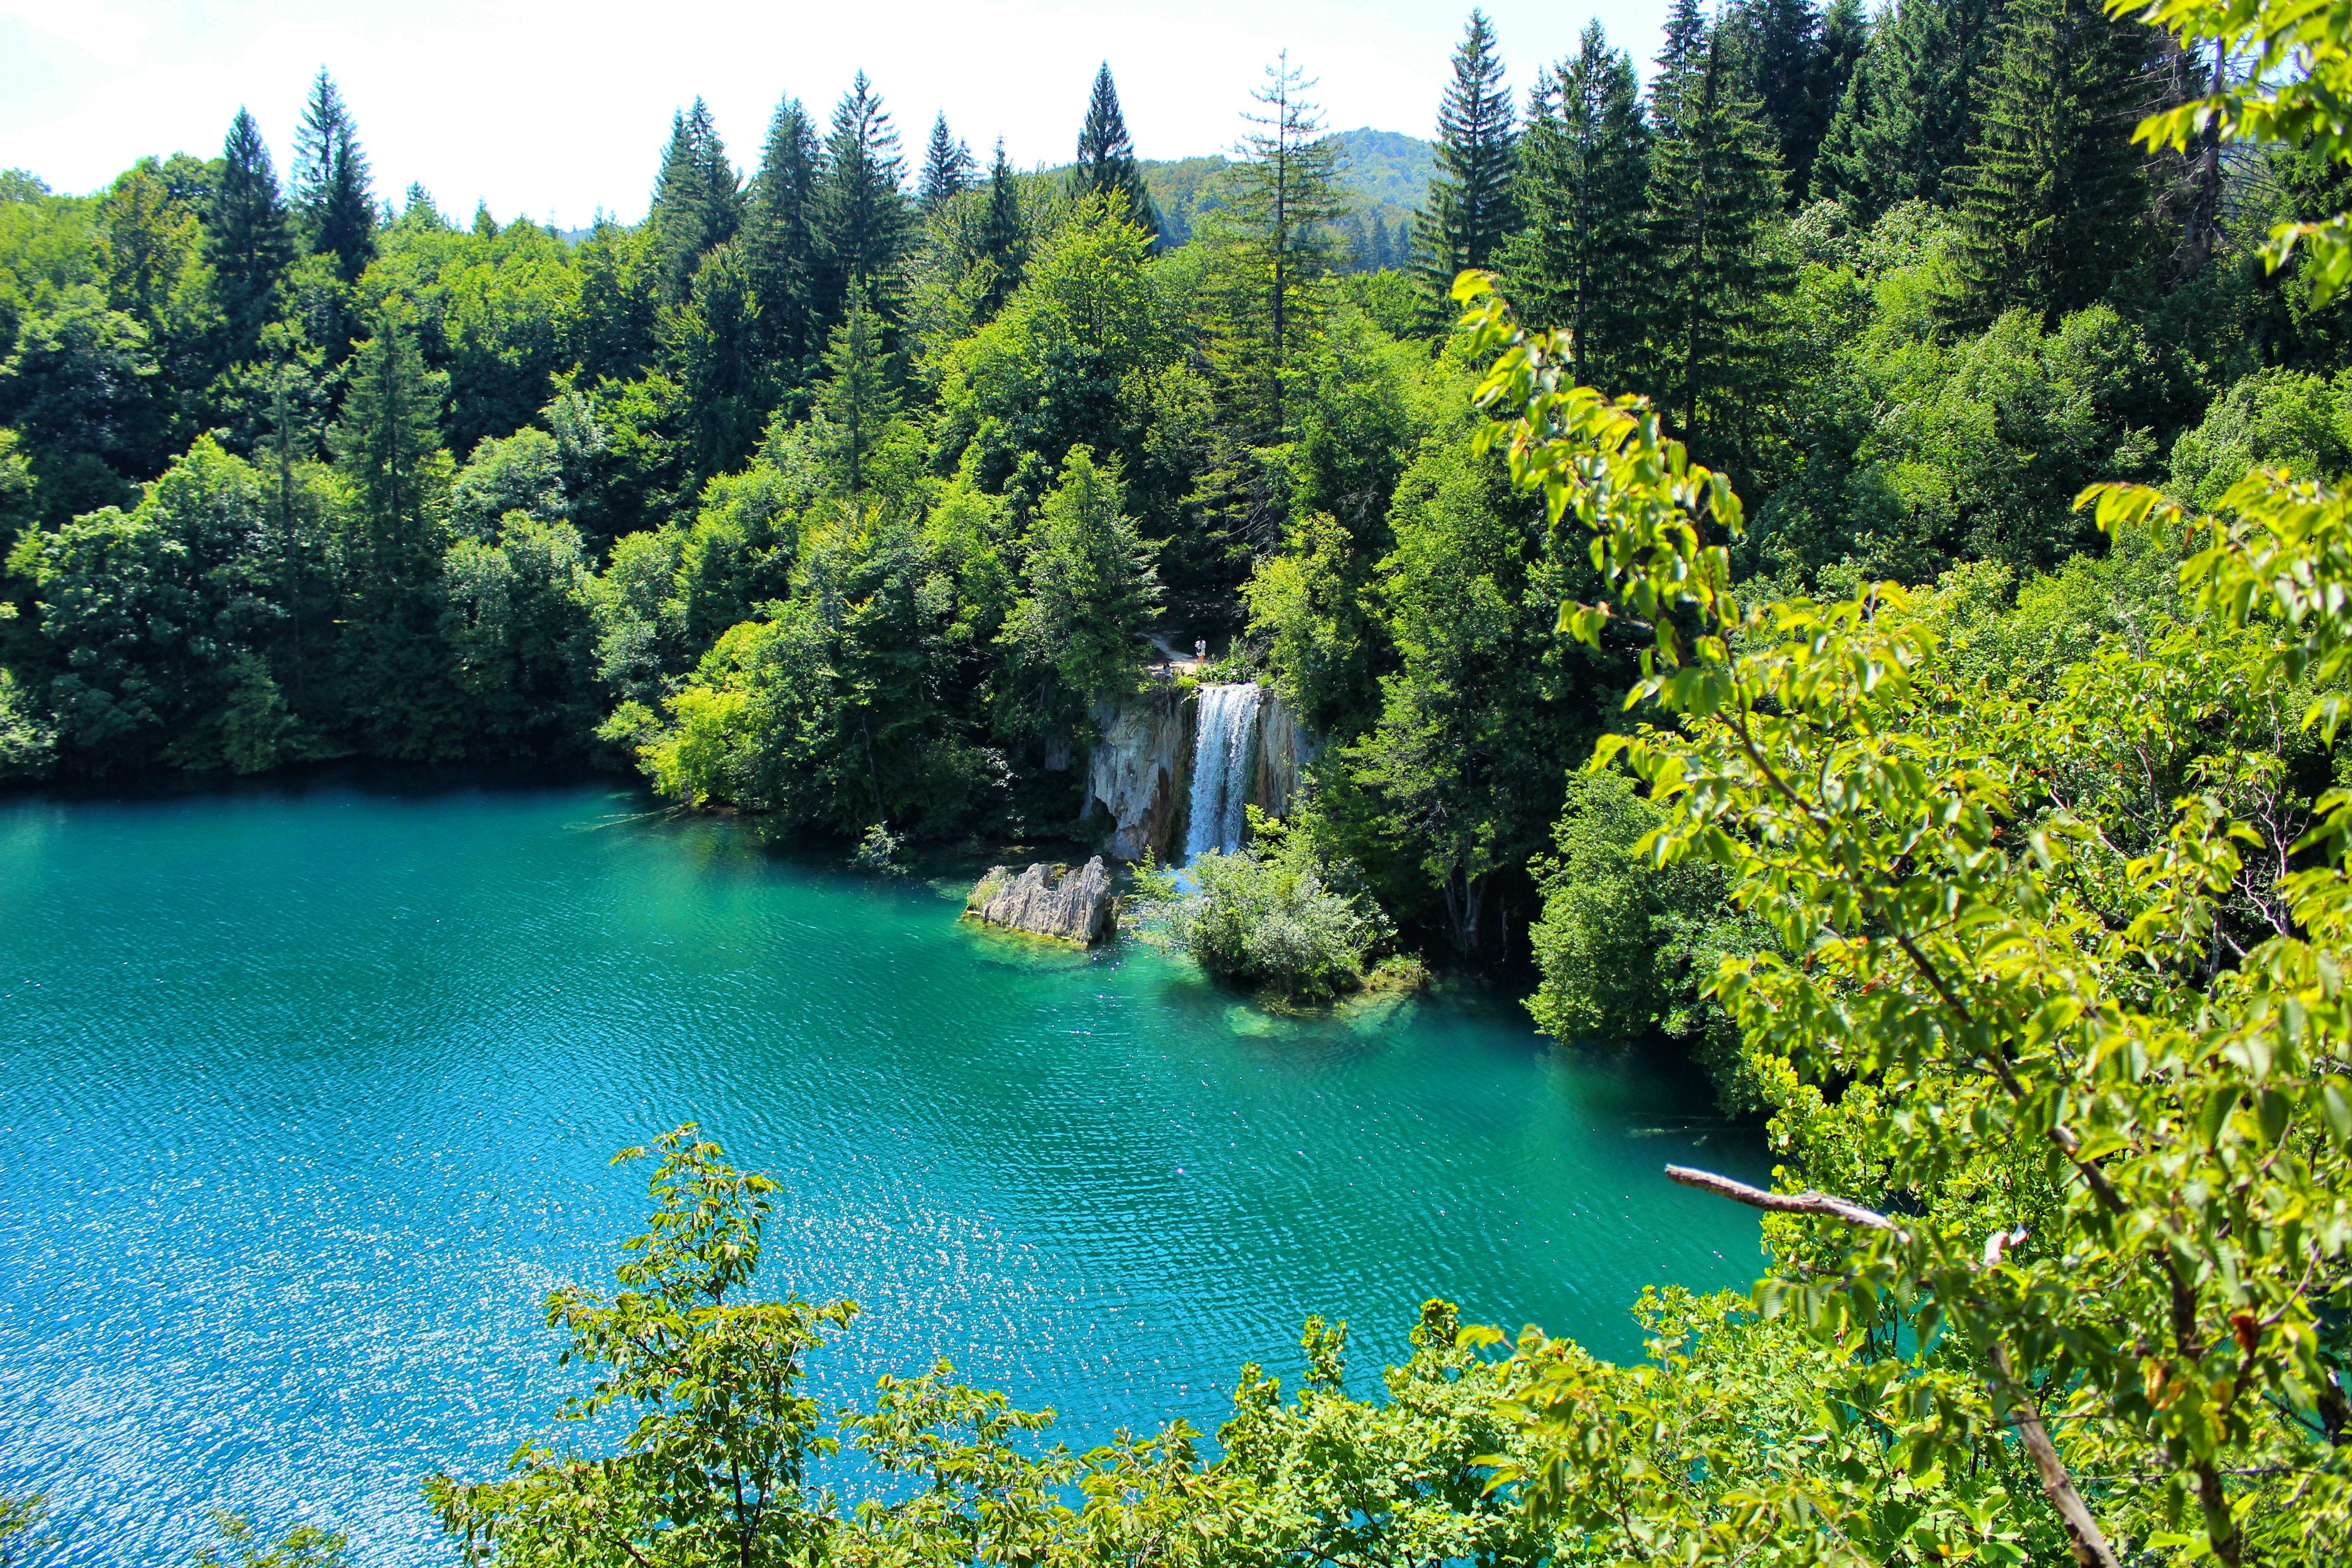
landscape, coast, tree, water, nature, forest, waterfall, sky, flower, lake, river, summer, travel, reflection, jungle, paradise, scenic, natural, blue, colorful, body of water, croatia, vegetation, rainforest, habitat, ecosystem, plitvice, nature reserve, natural environment